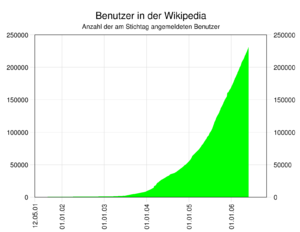
Wikipédia en allemand est l'édition de Wikipédia en langue allemande. Créée le 16 mars 2001, il s'agit de la seconde plus ancienne édition de Wikipédia. Elle a atteint 1,5 million d'articles le 17 novembre 2012.